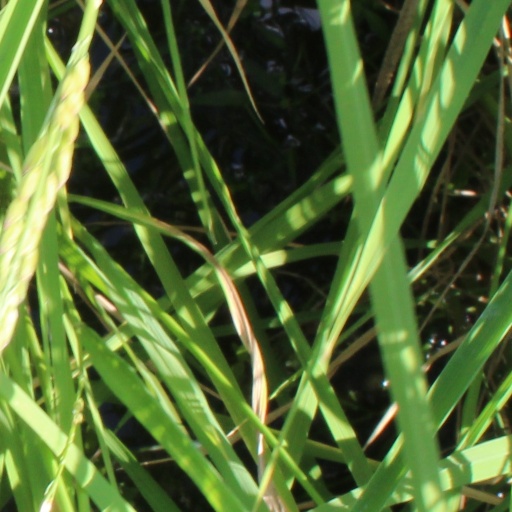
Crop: rice